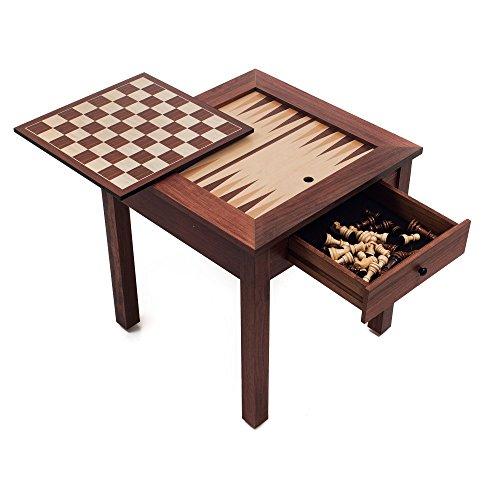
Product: Hey! Play! Wood 3-in-1 Chess Backgammon Table
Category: Toys & Games | Games & Accessories | Board Games
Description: Veneered Table, Chess Game Board: 12.5" x 12.5", chess pieces included.
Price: $98.79
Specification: ProductDimensions:19x19x19.4inches|ItemWeight:20.6pounds|ShippingWeight:20.6pounds(Viewshippingratesandpolicies)|DomesticShipping:Currently,itemcanbeshippedonlywithintheU.S.andtoAPO/FPOaddresses.ForAPO/FPOshipments,pleasecheckwiththemanufacturerregardingwarrantyandsupportissues.|InternationalShipping:ThisitemcanbeshippedtoselectcountriesoutsideoftheU.S.LearnMore|ShippingAdvisory:Thisitemmustbeshippedseparatelyfromotheritemsinyourorder.Additionalshippingchargeswillnotapply.|ASIN:B005XVF9SO|Californiaresidents:ClickhereforProposition65warning|Itemmodelnumber:80-411|Manufacturerrecommendedage:5-15years